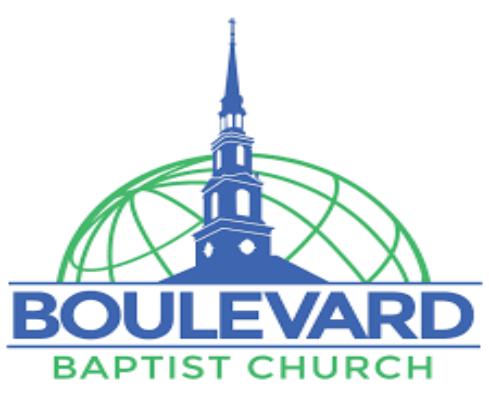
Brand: Boulevard
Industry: Necessities